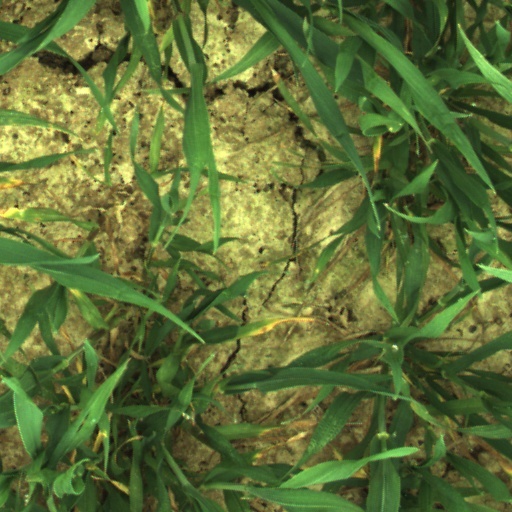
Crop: wheat